History of mathematics

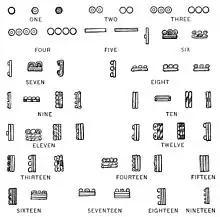
The Maya numerals for numbers 1 through 19, written in the Maya script

The Islamic Empire established across the Middle East, Central Asia, North Africa, Iberia, and in parts of India in the 8th century made significant contributions towards mathematics. Although most Islamic texts on mathematics were written in Arabic, they were not all written by Arabs, since much like the status of Greek in the Hellenistic world, Arabic was used as the written language of non-Arab scholars throughout the Islamic world at the time.